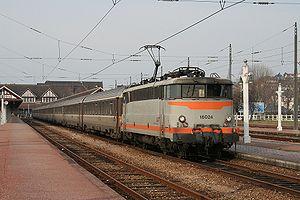
bb16024 en gare de Trouville Deauville
La ligne de Lisieux à Trouville - Deauville est une ligne de chemin de fer française d'une longueur de 29 kilomètres, qui relie Lisieux, sous-préfecture du département du Calvados, à Trouville - Deauville. Elle constitue une antenne de la ligne de Mantes-la-Jolie à Cherbourg.
La gare de Trouville - Deauville est une gare ferroviaire française de la ligne de Lisieux à Trouville - Deauville, située à proximité du centre-ville de Deauville, près de Trouville-sur-Mer, dans le département du Calvados, en région Normandie.